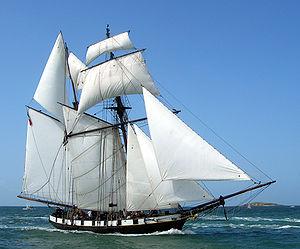
Ce glossaire maritime liste les principaux termes techniques utilisés par le monde maritime et les marins.
Recouvrance est le nom d'un quartier historique de Brest situé rive droite de la Penfeld, la rivière le long de laquelle Brest s'est construite, avec son arsenal militaire. Le nom Recouvrance vient du fait que dans la paroisse de Sainte-Catherine, on honorait une statue de vierge, Notre-Dame de Recouvrance qui a donné son nom au quartier. Recouvrer la terre c'est retrouver la terre : on priait Notre-Dame de Recouvrance pour faire un bon retour à sa terre de départ.
Une goélette à hunier est une goélette dont la voile de misaine est surmontée d'une ou plusieurs voiles carrées nommées huniers.
La Recouvrance est la réplique d'un aviso du début du XIXᵉ siècle grée en goélette à hunier. Ce navire était destiné à transmettre les avis urgents vers les côtes d'Afrique et aux Antilles.
Une goélette est un voilier équipé de deux à sept mâts, apparu entre le XVIᵉ et le XVIIᵉ siècle et qui connut son apogée aux XVIIIᵉ et XIXᵉ siècles. Elle se caractérise :
La Semaine du Golfe du Morbihan est une manifestation maritime et terrestre internationale se déroulant dans le Golfe du Morbihan, en Bretagne.
L'Armada Rouen 2003 est la quatrième édition de l'Armada de Rouen. Elle s'est déroulée du 28 juin au 6 juillet 2003 à Rouen. La manifestation a accueilli neuf millions de visiteurs. L'émission télévisée Thalassa a couvert l'évènement avec des reportages quotidiens.
Toulon Voiles de Légende 2013 est un rassemblement de grands voiliers organisé à la base navale de la Vieille darse dans la rade de Toulon, en mer Méditerranée durant la seconde édition de la Mediterranean Tall Ships Regatta. C'est une des éditions de l'événement Toulon Voiles de Légende.
Les fêtes maritimes internationales de Brest sont un rassemblement de bateaux traditionnels venant du monde entier, se déroulant pendant une semaine tous les quatre ans dans la ville de Brest en France.